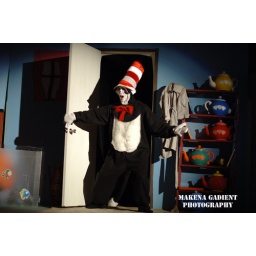
cat in the hat 18